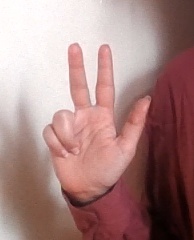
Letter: al